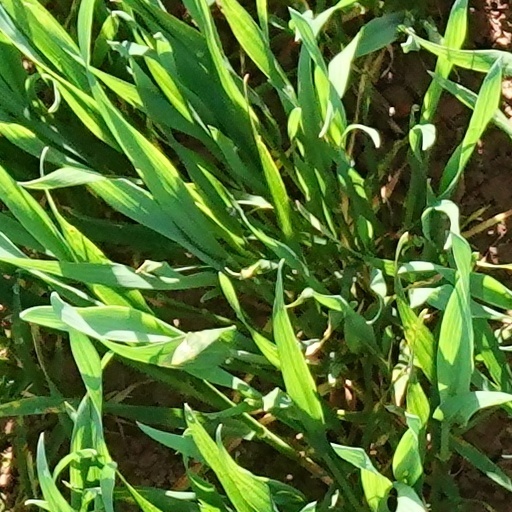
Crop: wheat